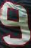
Number: 9